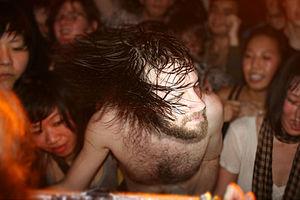
Greg Michael Gillis, plus connu sous le pseudonyme de Girl Talk, est un musicien américain de musique électronique, spécialisé dans les mashups et l'usage intensif des samples.